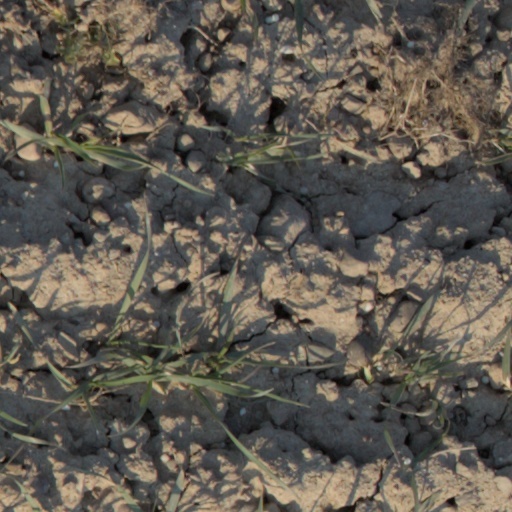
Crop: wheat